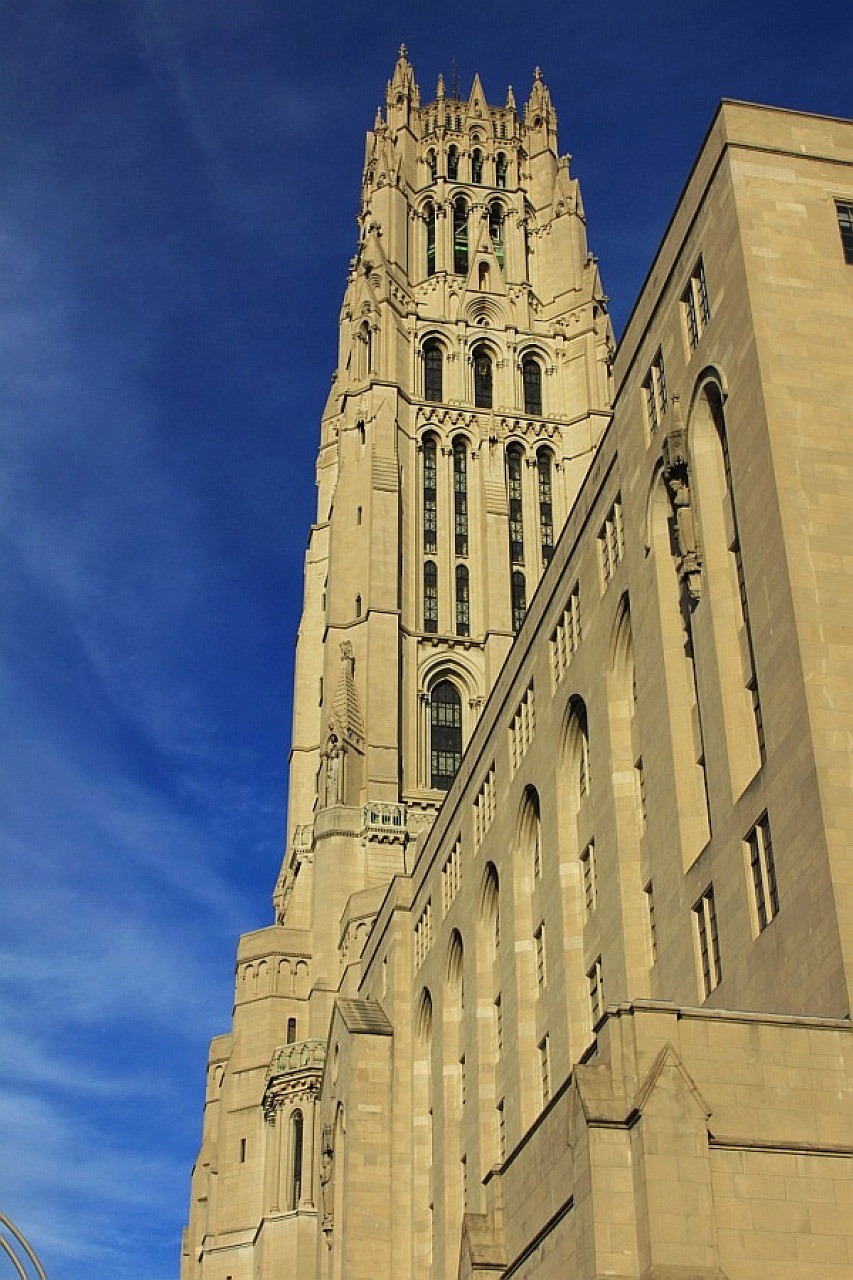
architecture, building, city, tower, landmark, facade, church, cathedral, place of worship, bell tower, spire, steeple, new, york